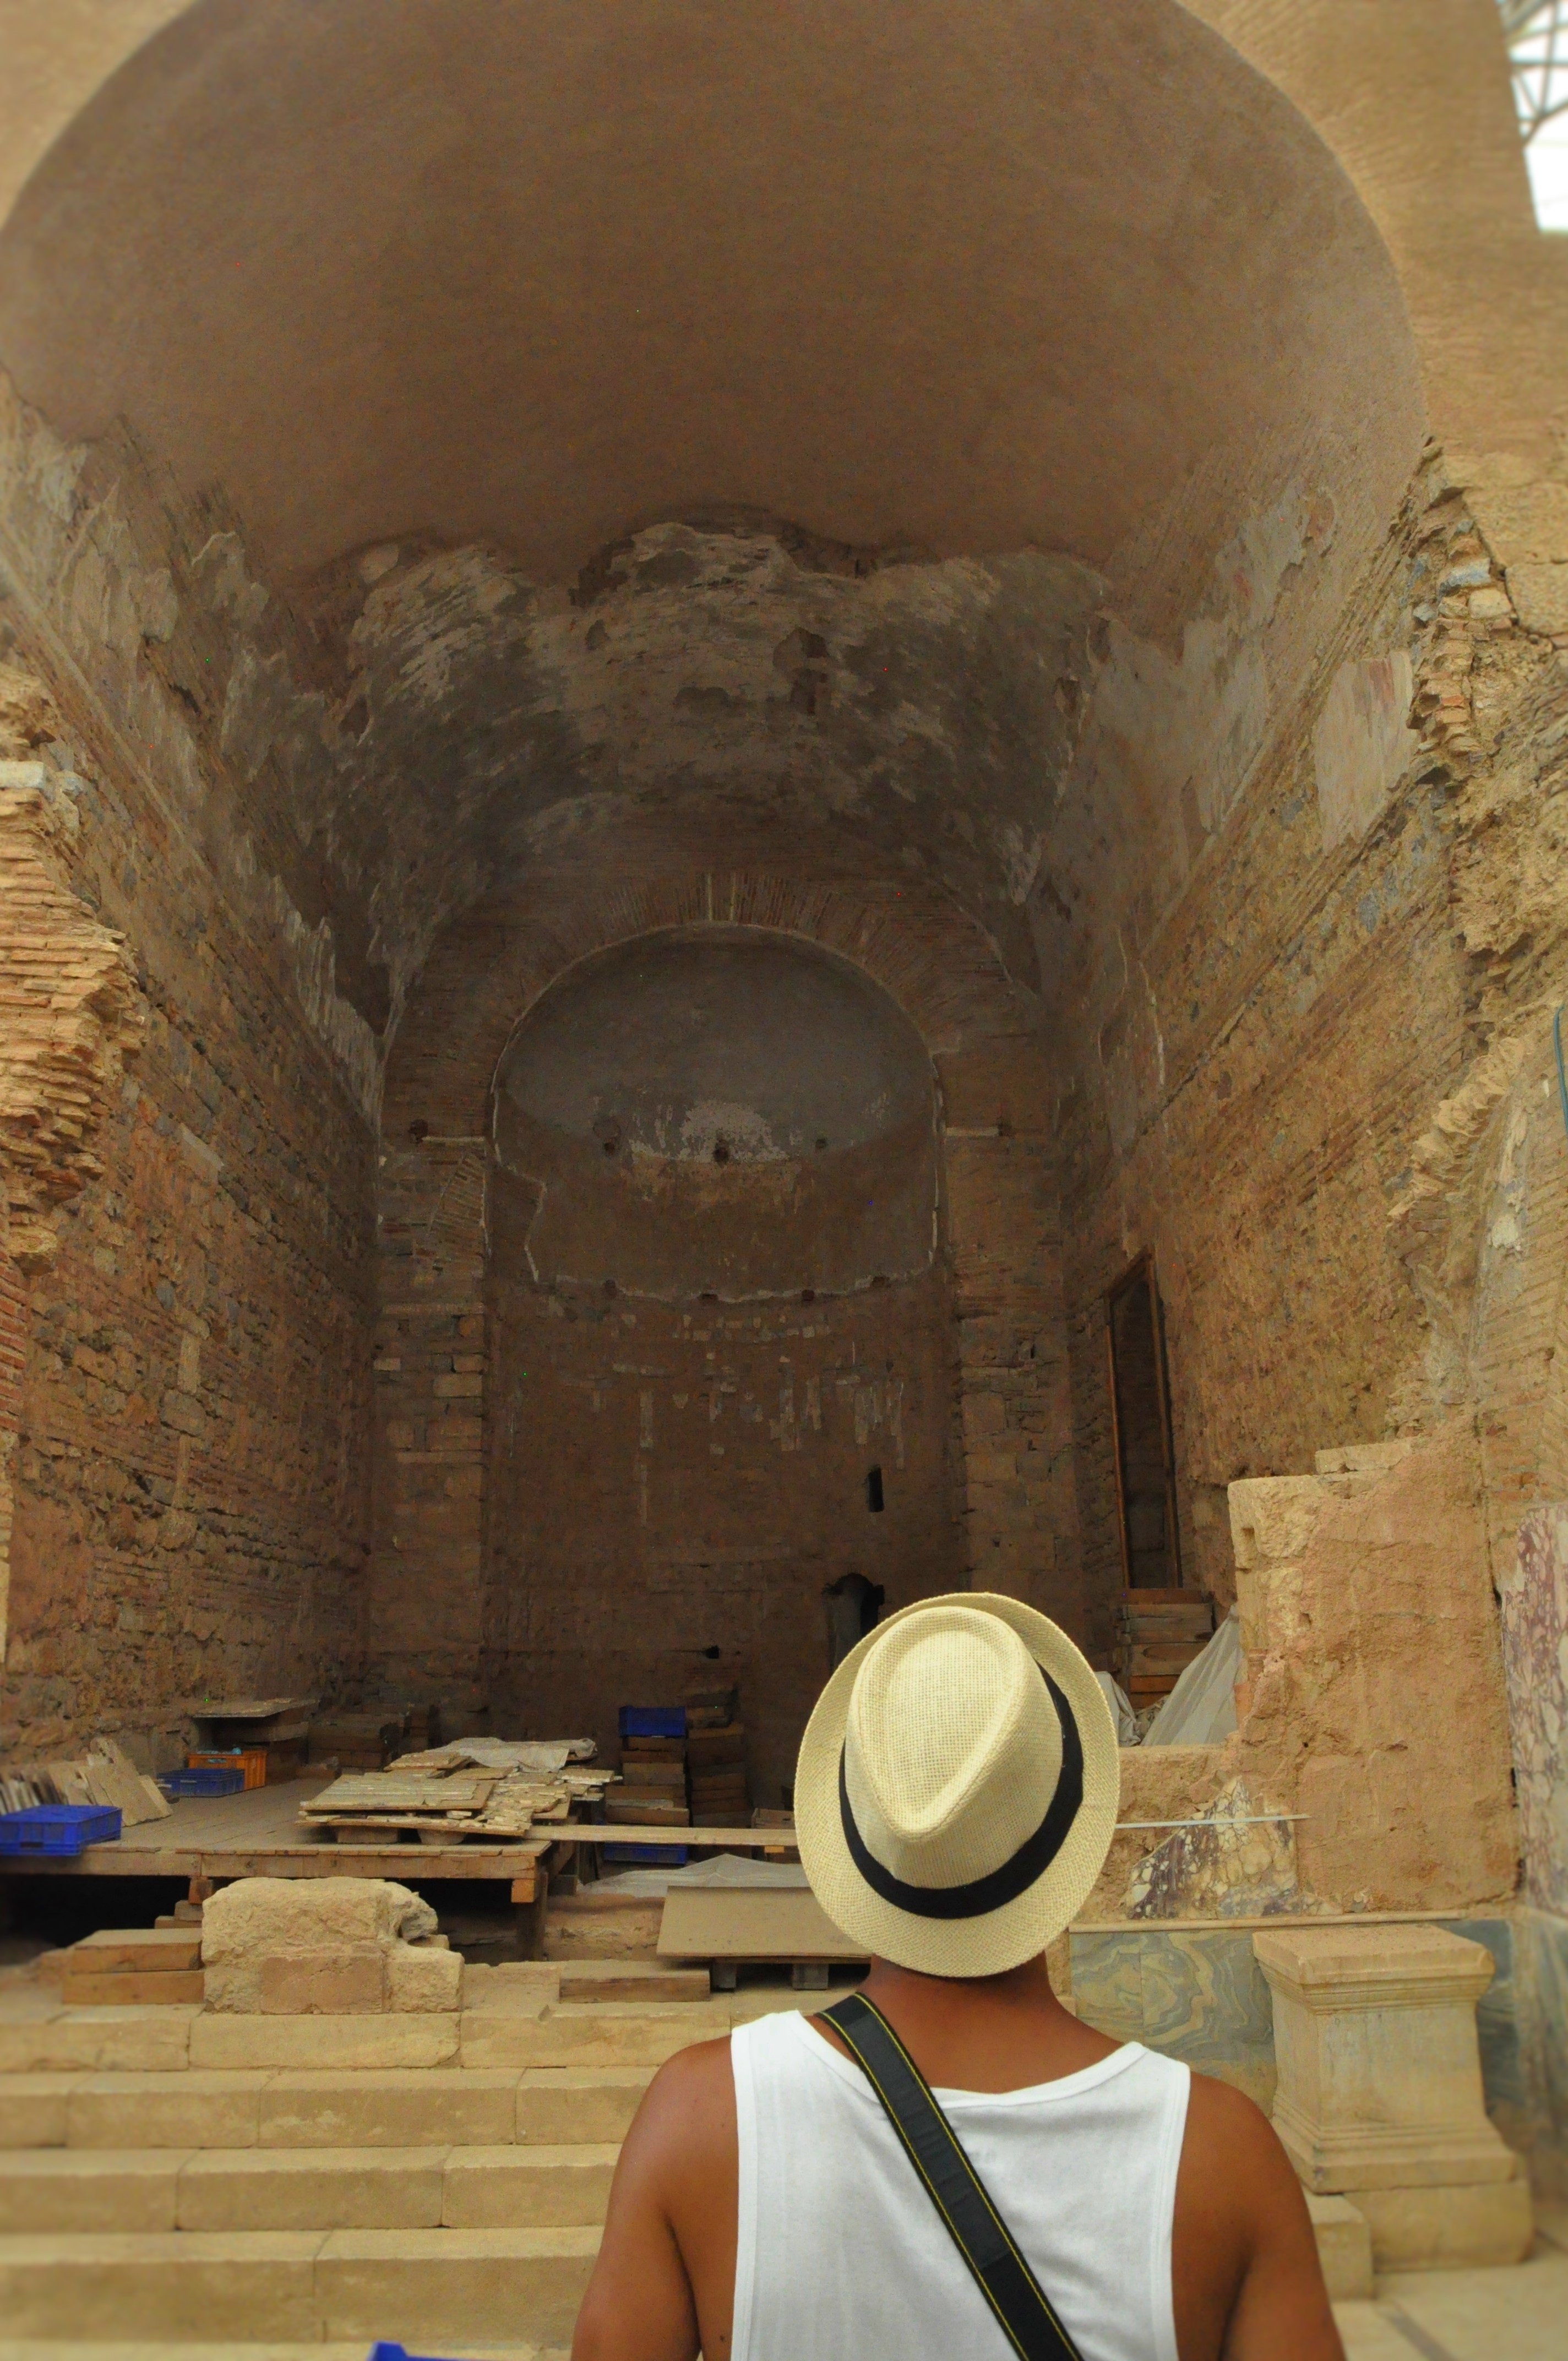
architecture, antique, old, wall, stone, monument, travel, arch, ancient, historic, ruin, tourism, library, temple, turkey, archeology, culture, history, middle ages, crypt, ephesus, ancient history